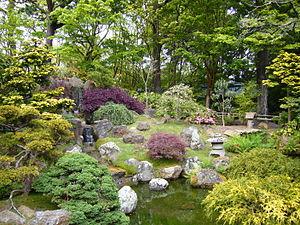
Un jardin est un lieu durablement et hypothétiquement aménagé où l'on cultive de façon ordonnée des plantes domestiquées ou sélectionnées. Il est le produit de la technique du jardinage et, comme elle, il remonte au moins à l'Antiquité. Les différentes cultures humaines dans le monde, au fil des époques, ont inventé de nombreux types et styles de jardins. Lieux d'agrément, de repos, de rêverie solitaire ou partagée, les jardins ont aussi été revêtus dès l'Antiquité d'une valeur symbolique. Ils apparaissent dans les mythologies et les religions, et ils ont été fréquemment évoqués dans les arts.
Laudato si’ est la seconde encyclique du pape François.